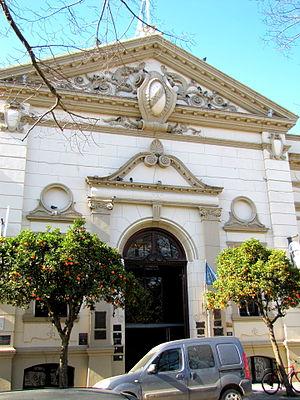
Juan Manuel Fangio, né le 24 juin 1911 à Balcarce et mort le 17 juillet 1995 à Buenos Aires, est un pilote automobile argentin.